51st Troop Carrier Wing

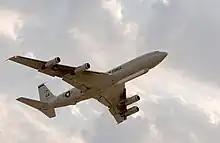
An E-8 Joint STARS aircraft on a flight testing sensors

The 551st Airborne Early Warning and Control Wing was activated at Otis Air Force Base, Massachusetts in December 1954. The wing was assigned to the 8th Air Division, which had been formed earlier that year at McClellan Air Force Base, California to oversee the build up of Air Defense Command (ADC)'s airborne early warning and control force. The wing was charged with tracking air and sea activity along the United States eastern seaboard.